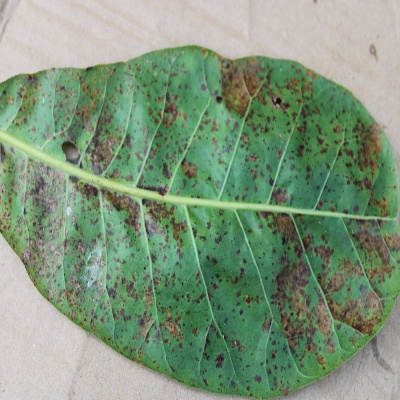
Crop: Cashew
Condition: anthracnose